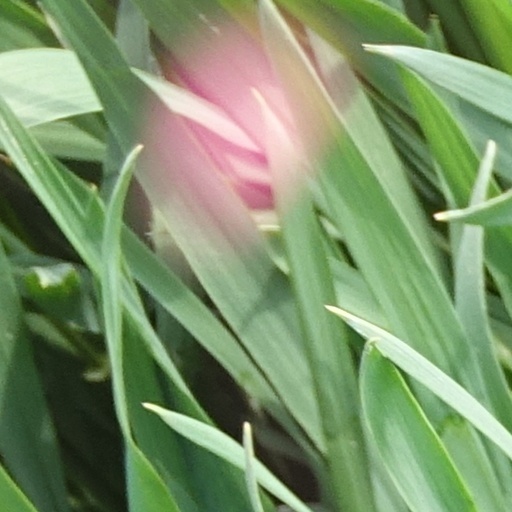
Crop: wheat